Bowen Road

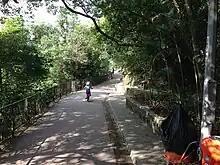
Bowen Road

Bowen Road is a road from the Mid-Levels to Wong Nai Chung Gap of Hong Kong Island, on the slope above Central, Wan Chai and Happy Valley in Hong Kong. Bowen Road starts from Magazine Gap Road near the rail of Peak Tram and ends at the junction with Stubbs Road, Tai Hang Road and Wong Nai Chung Gap Road.